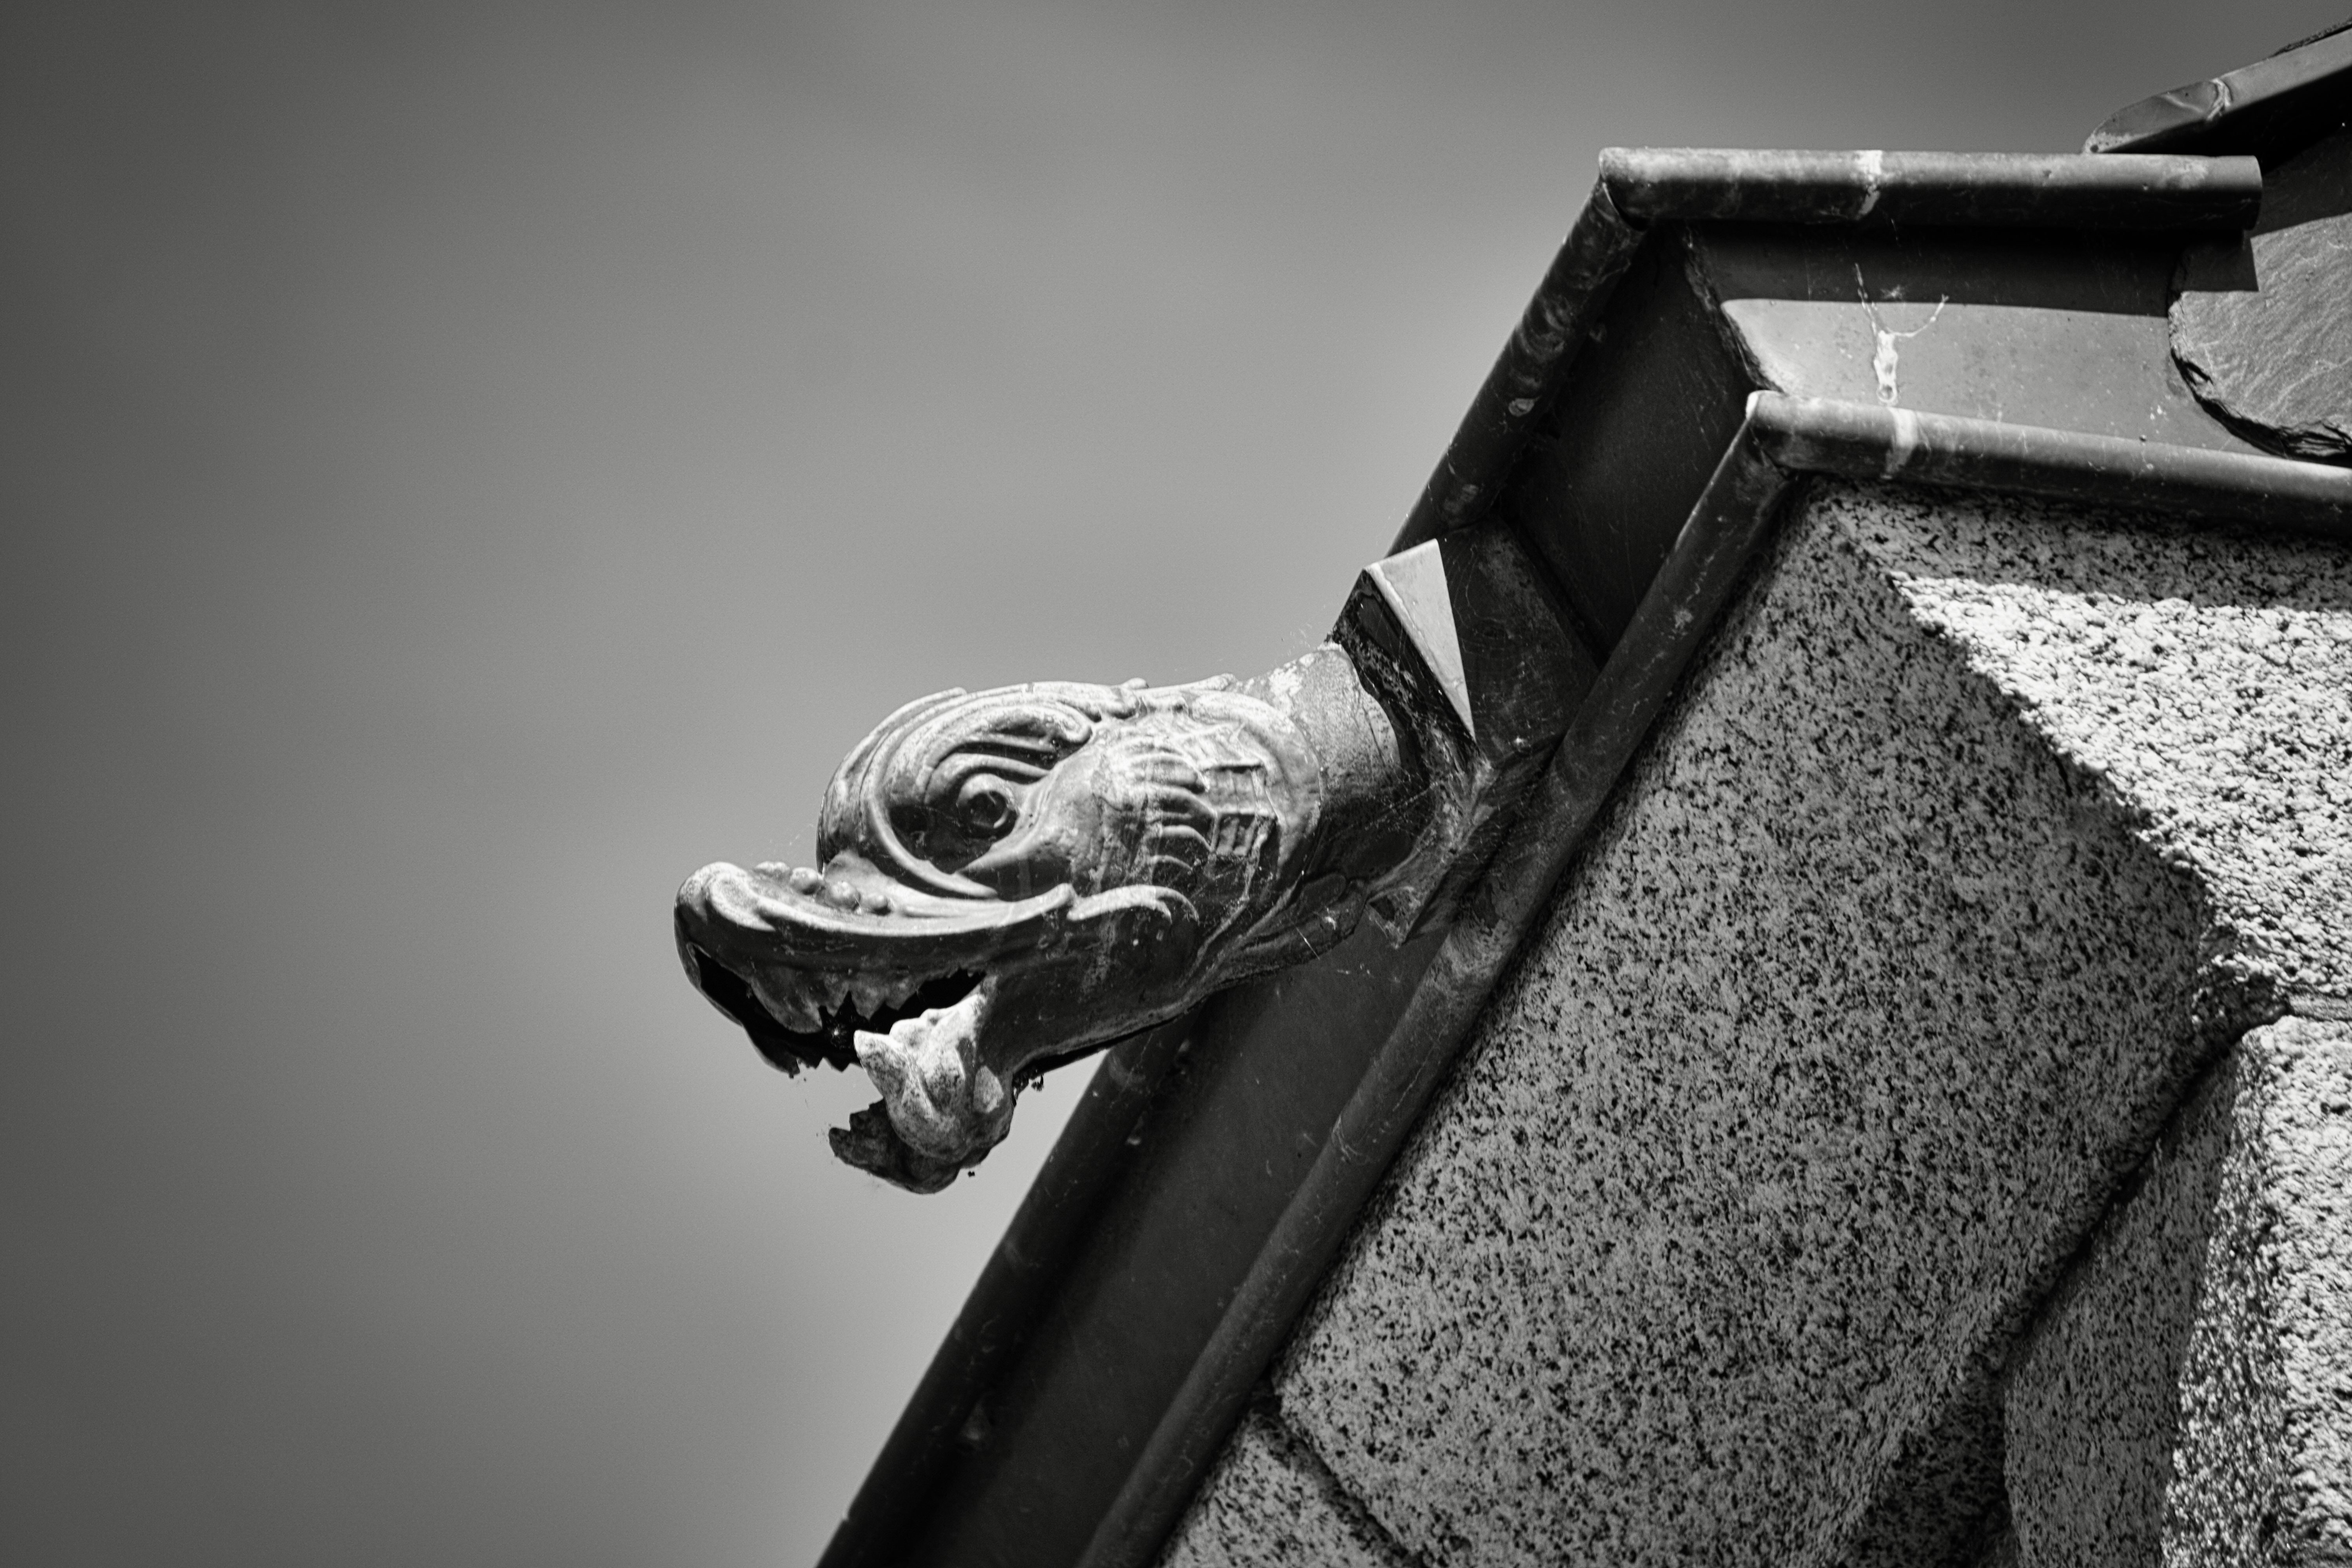
light, black and white, white, photography, roof, vehicle, metal, darkness, black, monochrome, roofing, sculpture, photograph, shape, chasing, zing, blowpipe, monochrome photography, film noir, single lens reflex camera